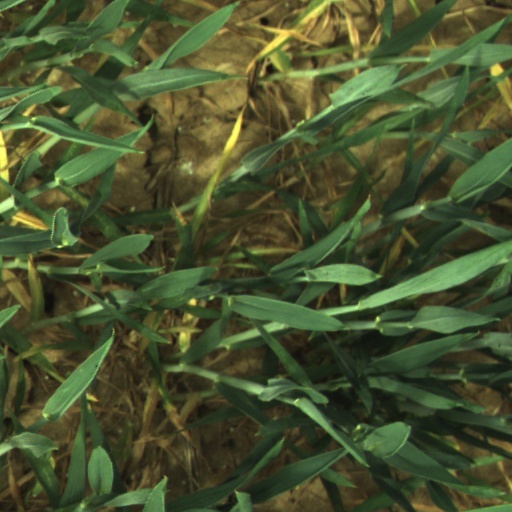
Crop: wheat